M1926 helmet (Spain)

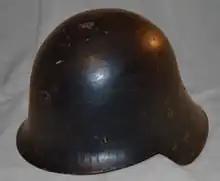
Spanish M26 Helmet, painted black as opposed to its usual pre Civil War grey or Francoist green color.

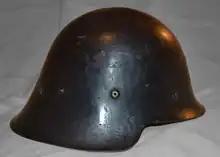
Profile view, note the hollow center rivet characteristic of pre Civil War production helmets of this type.

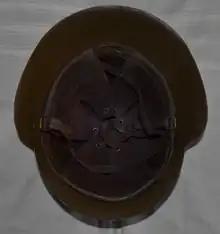
Interior of the helmet showing the three pad liner setup as well as the original hue of green paint.

The M1926 Helmet, also known as the M26 and “"Con ala"” ("with brim") for its flared sides compared to the earlier M1921 model helmet, is a steel combat helmet used by Spain from its adoption in 1930 until its replacement by the M42 in 1942. The helmet would be a common sight along with many other helmets between both sides in the Spanish Civil War.